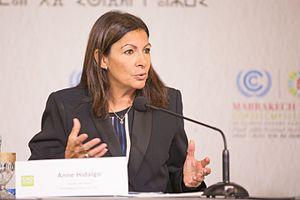
Anne Hidalgo, née le 19 juin 1959 à San Fernando, est une femme politique française possédant également la nationalité espagnole.